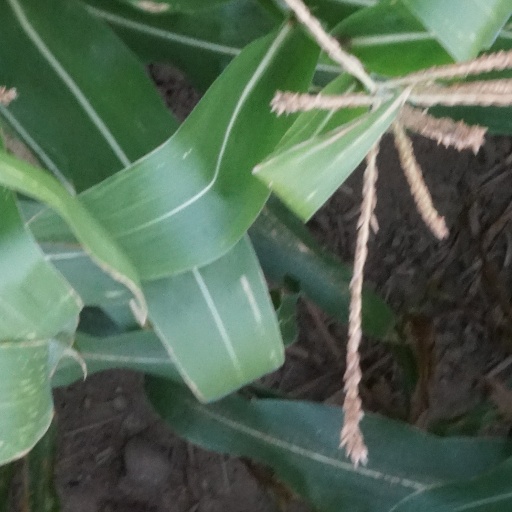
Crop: maize; corn